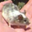
Label: mouse